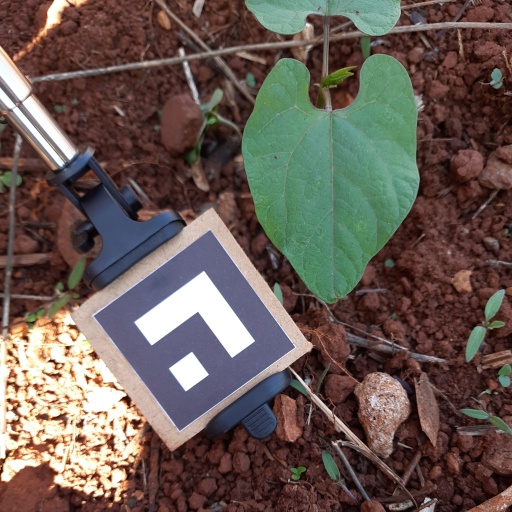
Observations: wavy surface, no eating holes, under shade